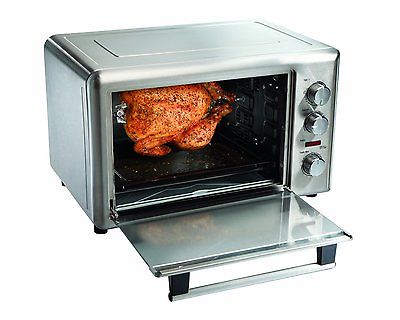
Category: toaster